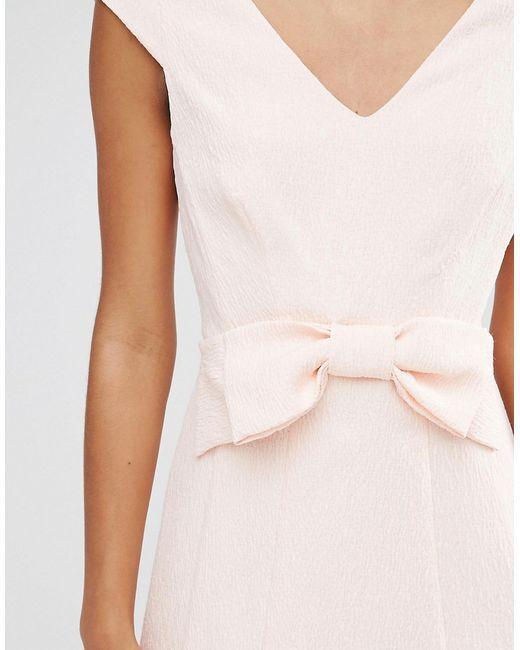
Rosa Midikleid mit V-Ausschnitt und halben Ärmeln für Damen